Giovanni Maschio

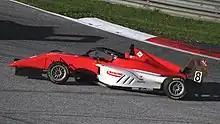
Maschio racing in the 2022 Italian F4 Championship at the Red Bull Ring.

Maschio made his single-seater debut in 2022, signing up to drive in the Italian F4 Championship with AS Motorsport alongside Manuel Quondamcarlo. He ended up taking a best result of 18th, which he managed in the first two races at the Red Bull Ring and, having ended the season as part of the R-ace GP outfit, finished 43rd in the overall standings.